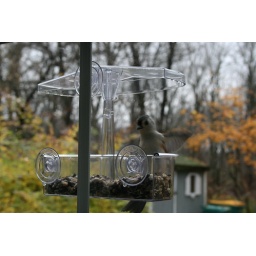
A tufted titmouse swoops in to grab some seeds from the window bird feeder in the kitchen.